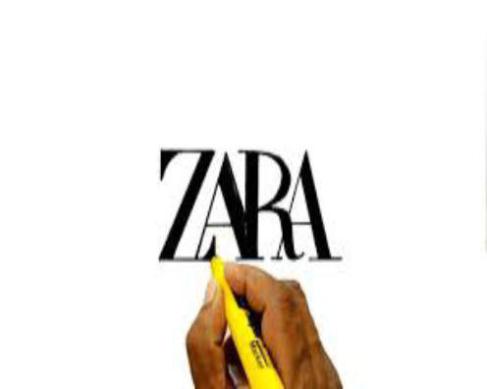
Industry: Clothes